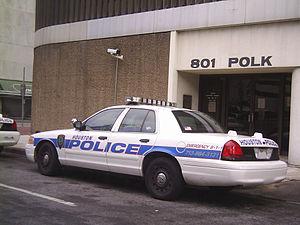
Le Houston Police Department assure la sécurité des habitants de la ville texane de Houston. Il a été fondé en 1841.